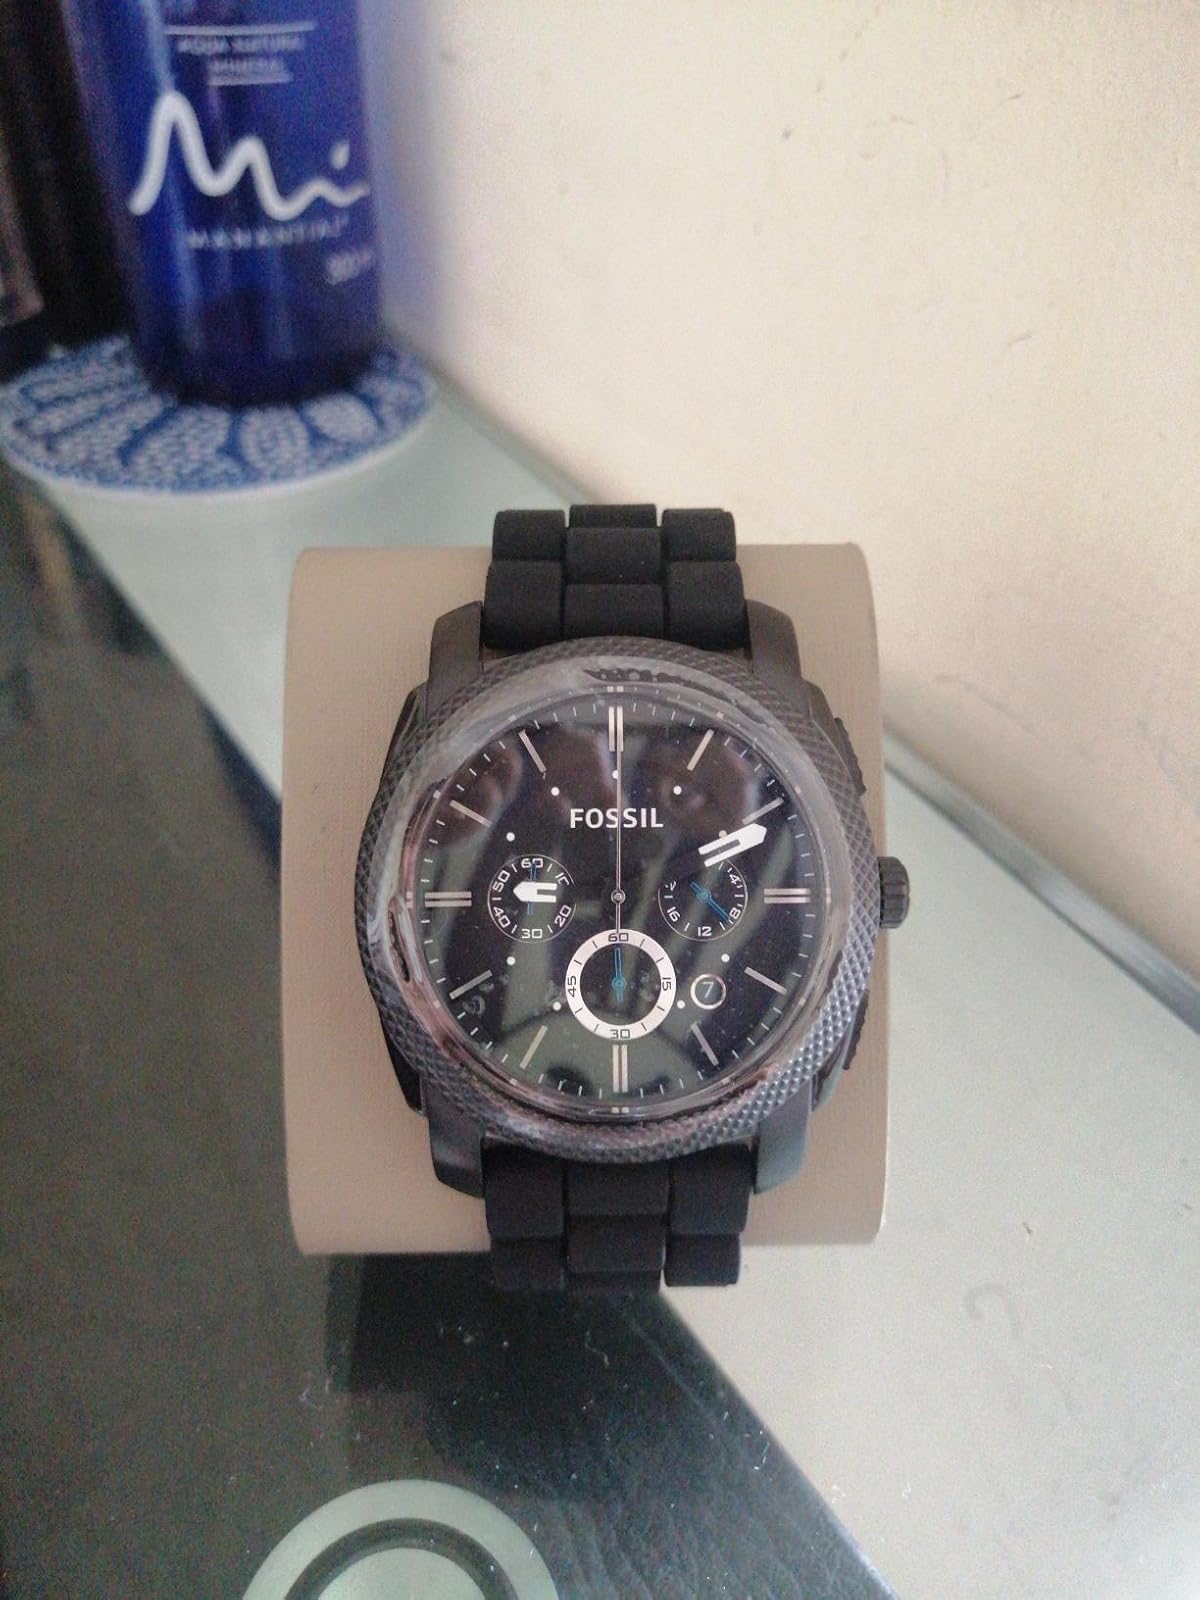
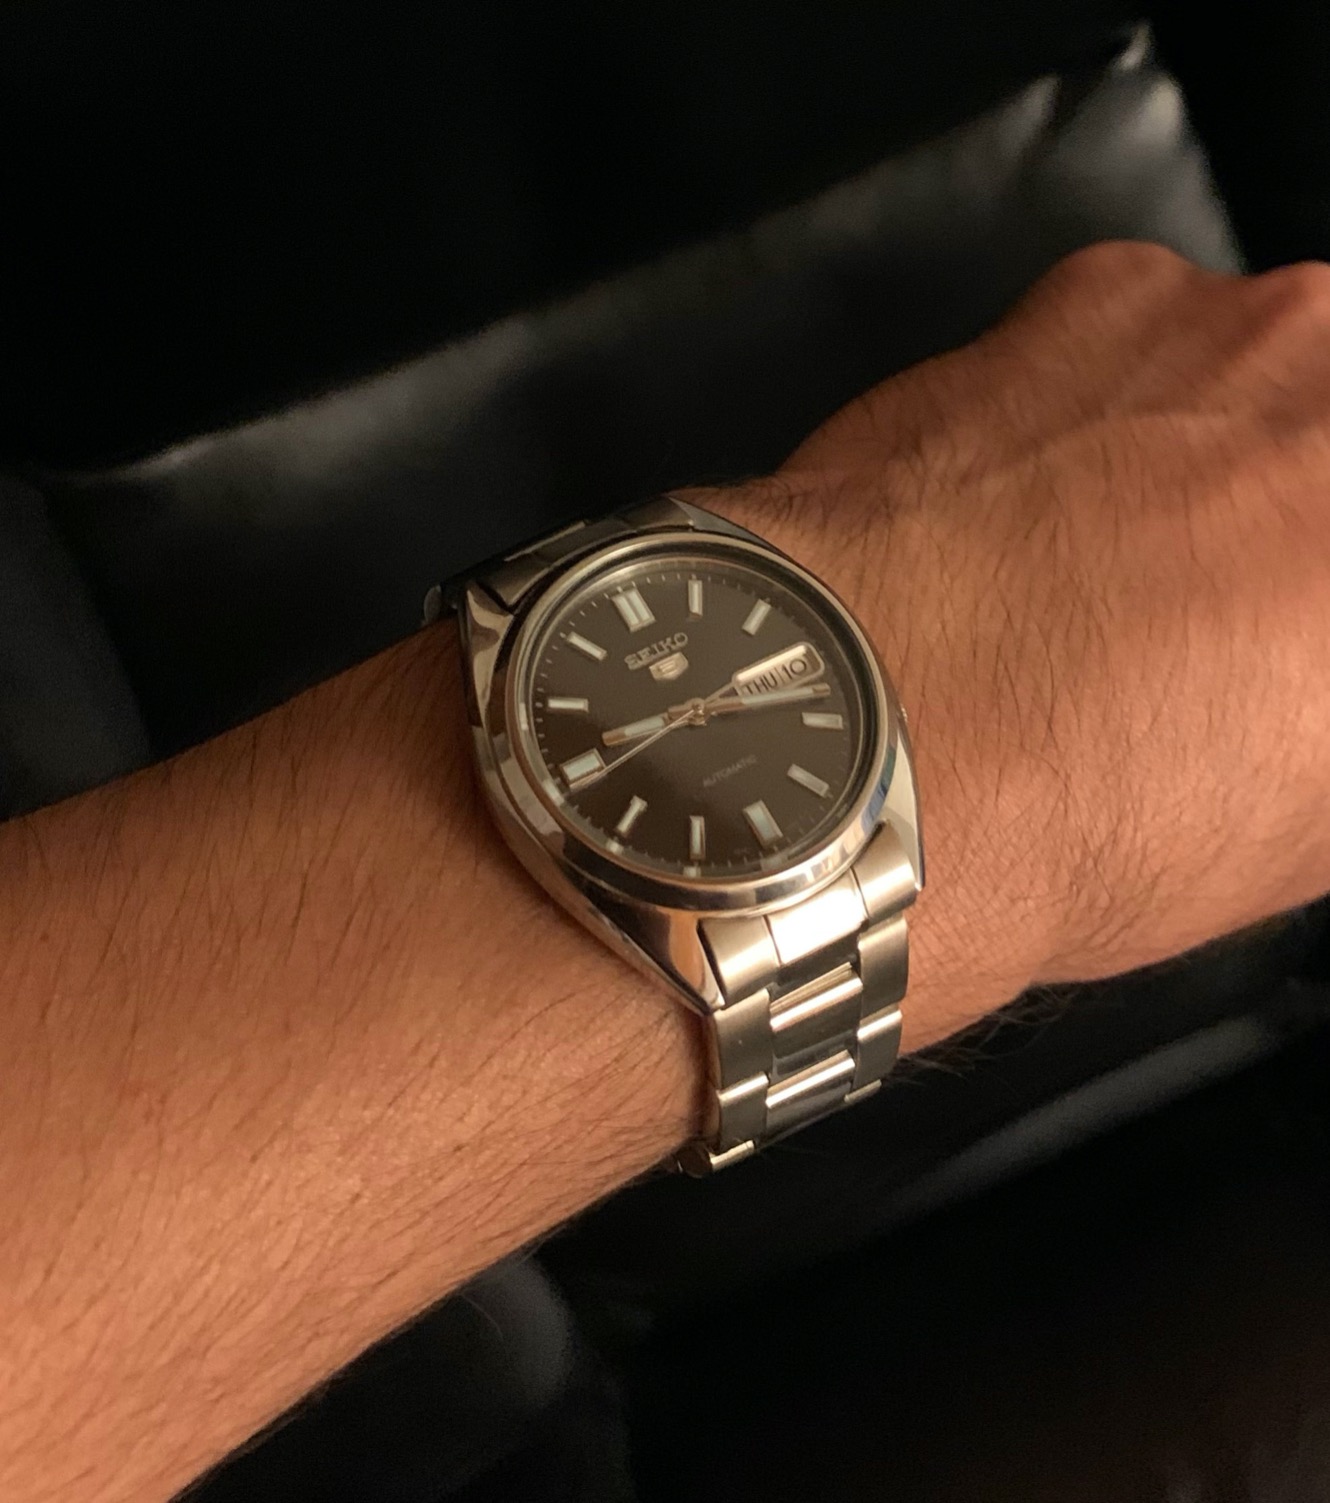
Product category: accessories_watch
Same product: no